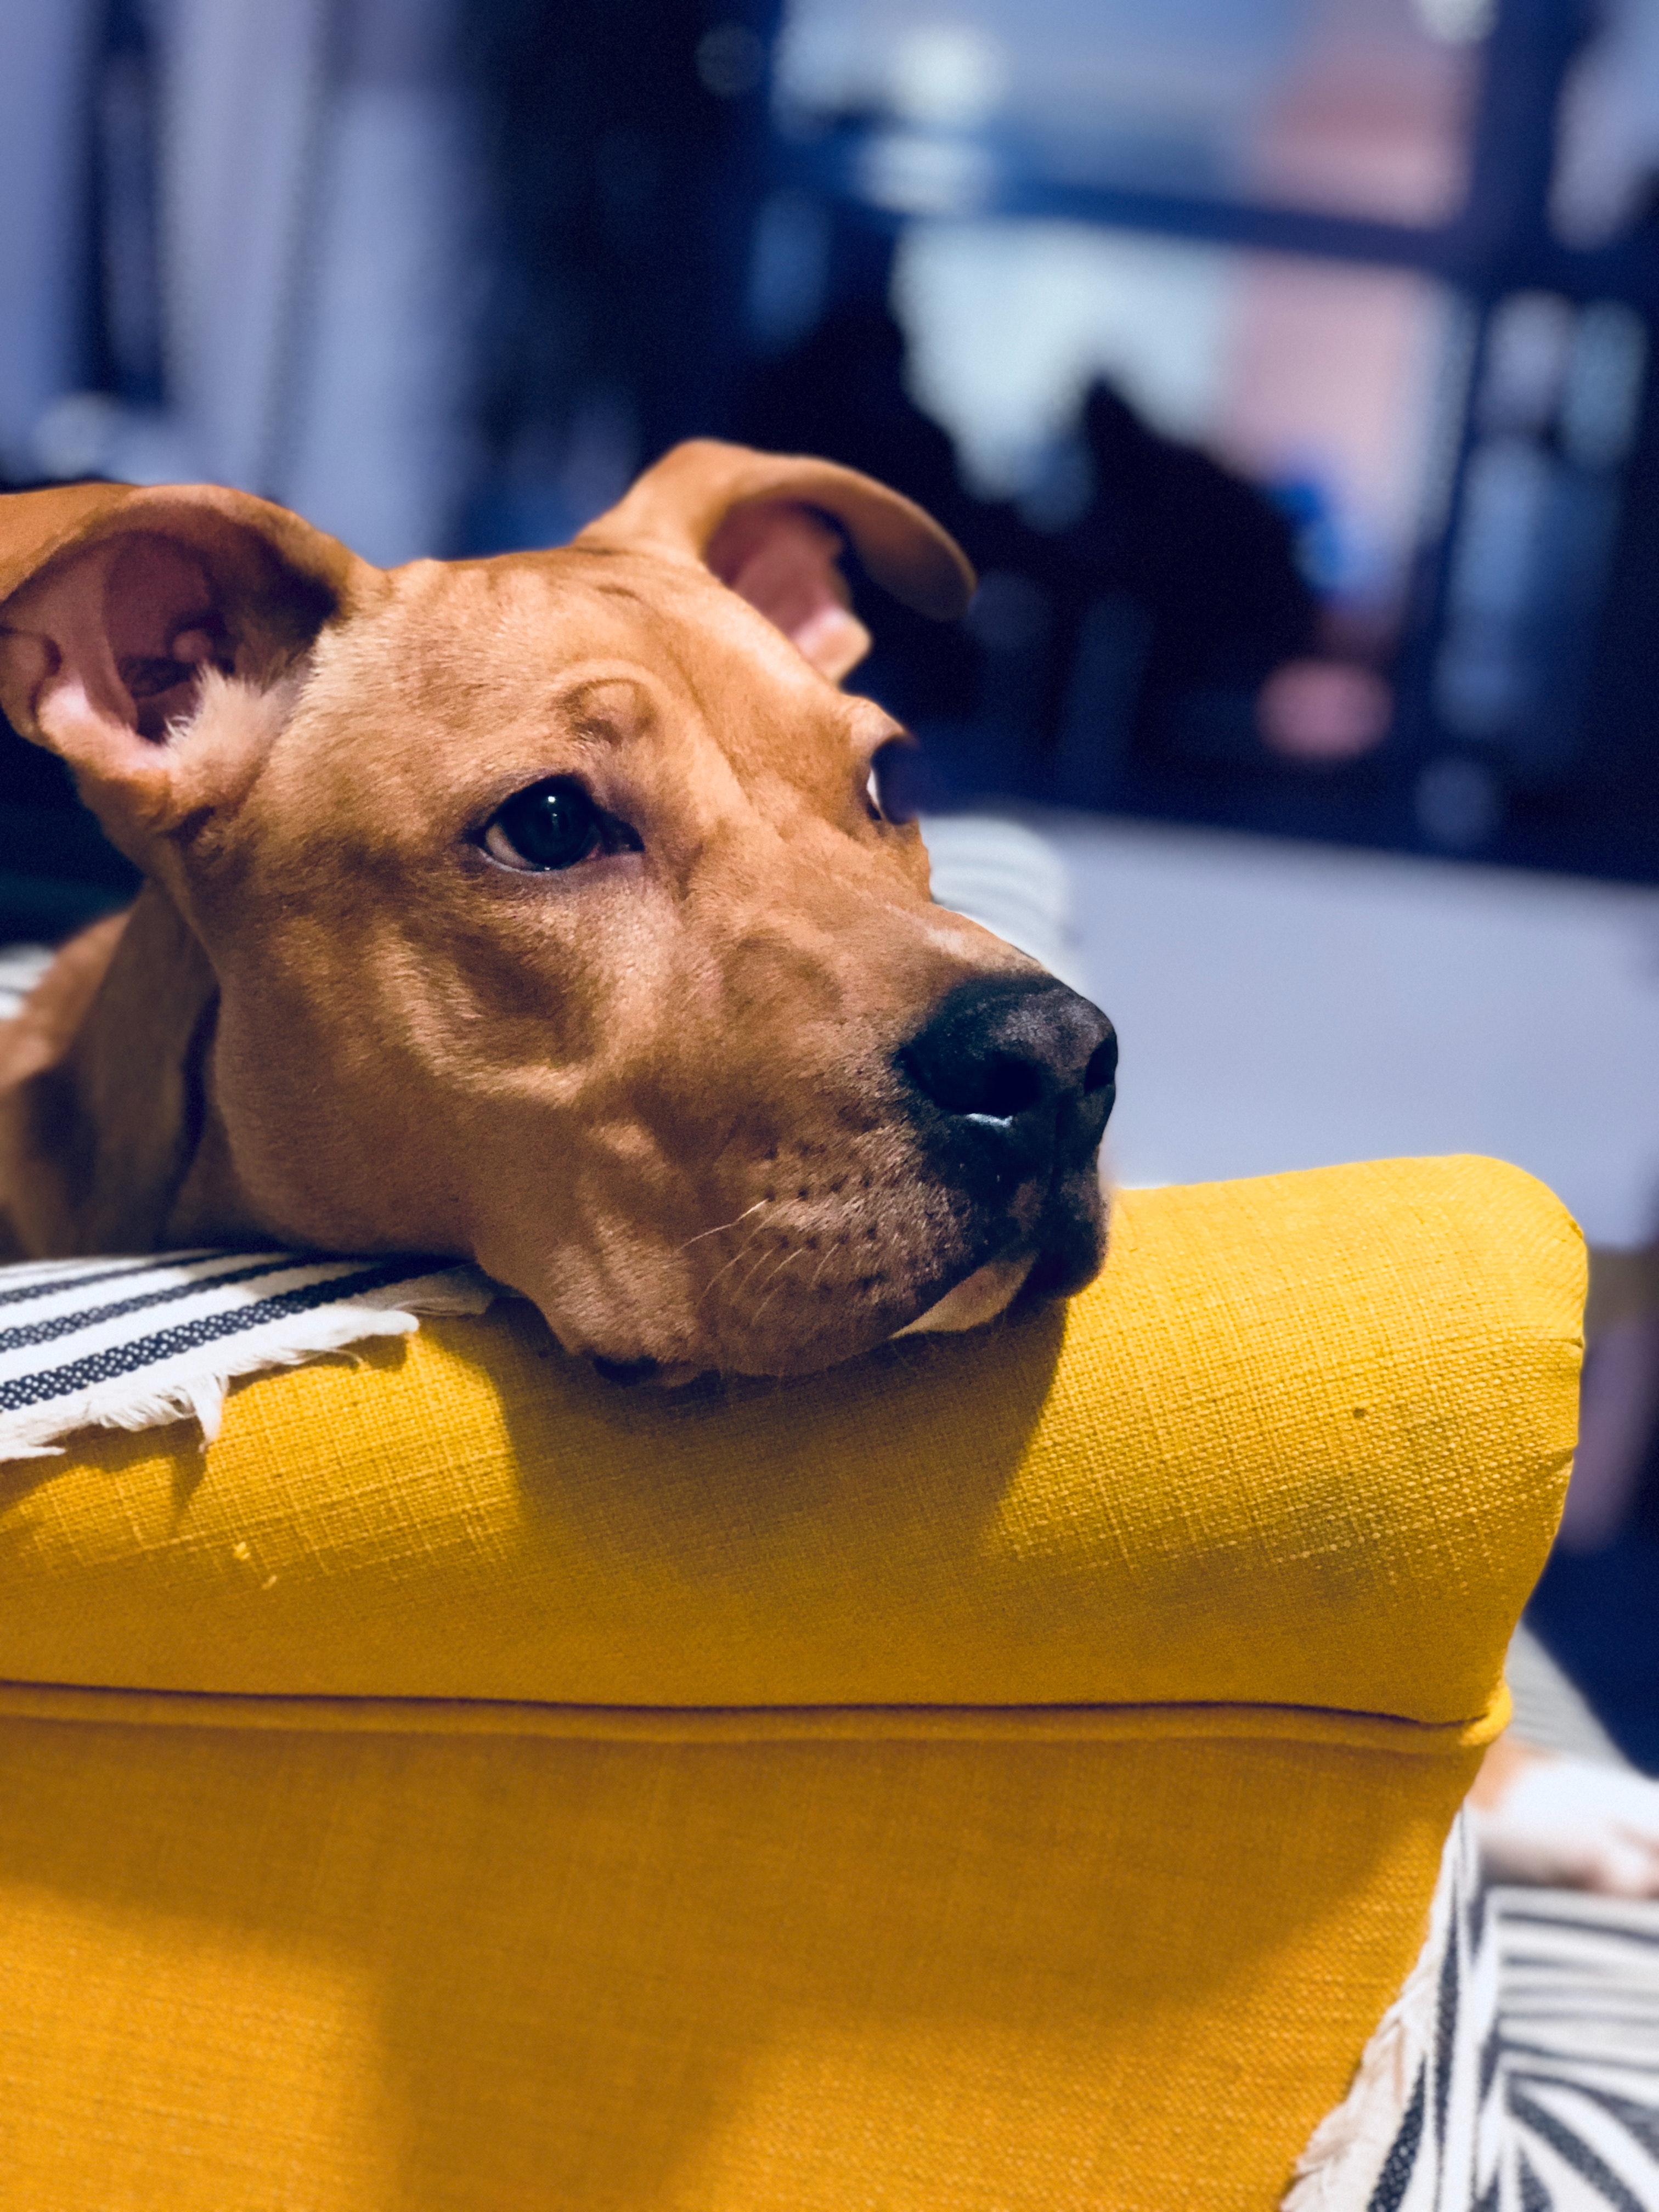
dog, mammal, vertebrate, canidae, dog breed, snout, yellow, carnivore, fawn, non sporting group, rare breed dog, companion dog, american staffordshire terrier